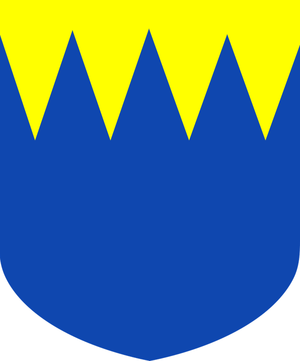
armes des Gantès
La famille de Gantès est une famille noble de Provence dont le foyer historique est le Piémont, avant de se transporter à Cuers. Le patronyme d'origine Gantèzi est traduit en français comme Gantès.